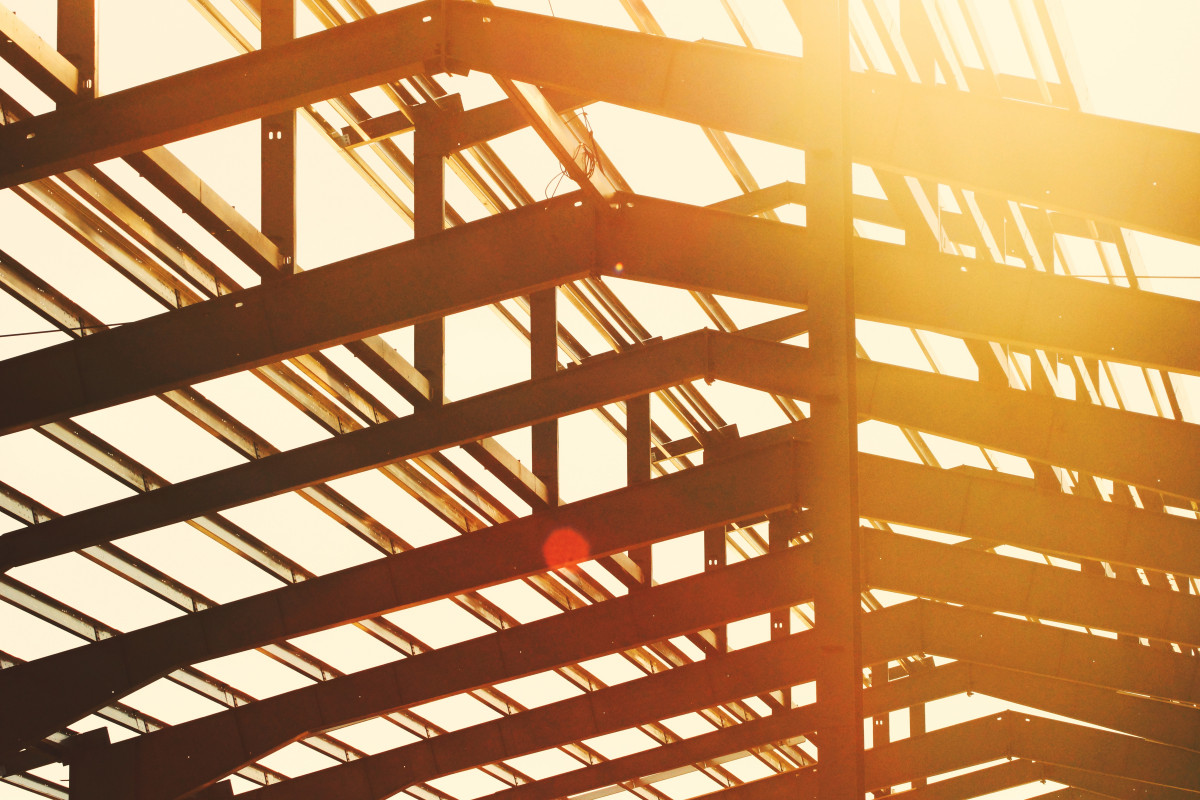
Tags: wood, beam, steel, ceiling, line, metal, frame, facade, interior design, stairs, symmetry, daylighting